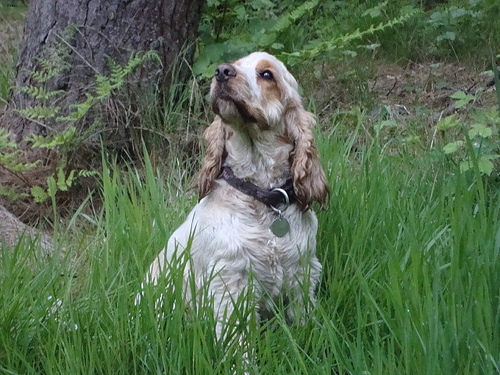
Breed: english cocker spaniel